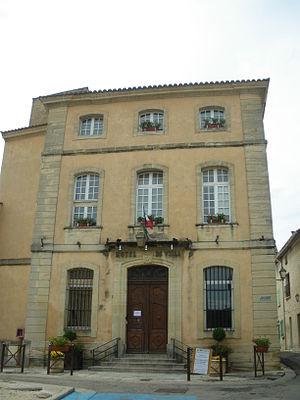
Mairie d'Aubignan, Vaucluse, France
Aubignan est une commune française située dans le département de Vaucluse, en région Provence-Alpes-Côte d’Azur.